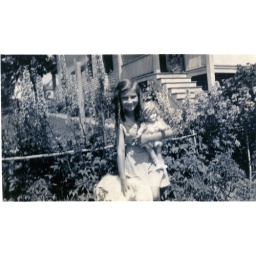
Unknown girl with doll & dog in front of house...